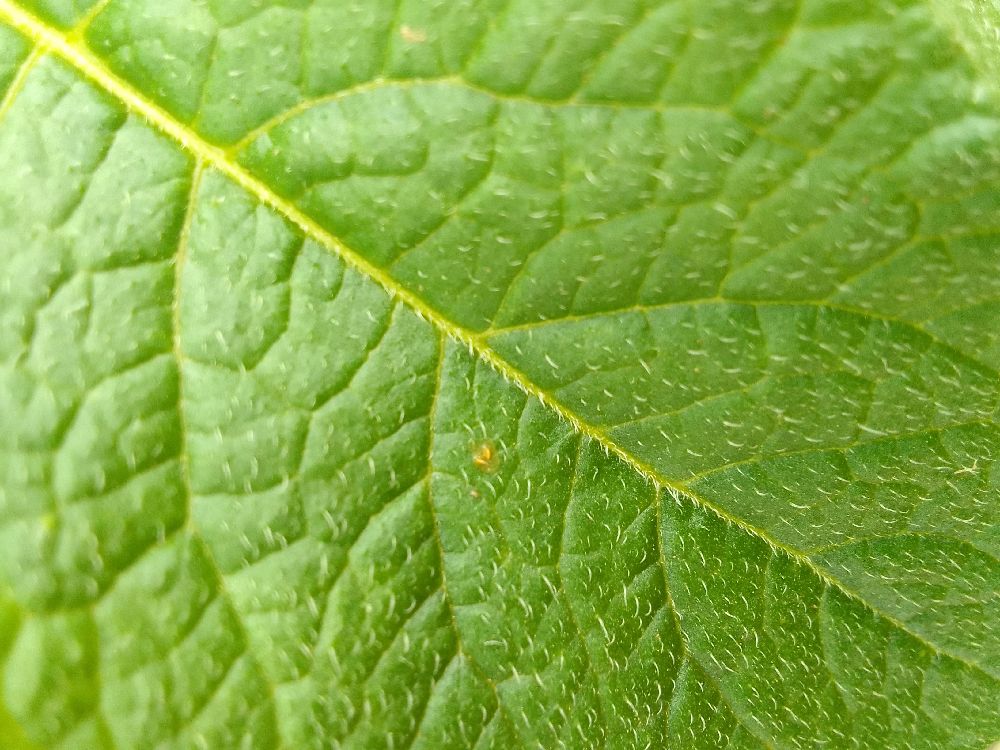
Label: Healthy